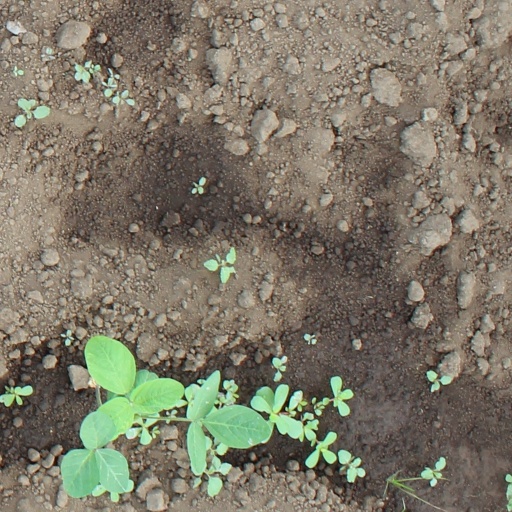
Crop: soybean